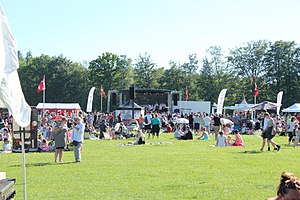
Gus Hansen / Danmark Dejligst
Danmark Dejlgist på Middelaldercentret ved Nykøbing Falster i 2017.
d. 27. maj 2017.
"Gustav ""The Great Dane"" Hansen – bedre kendt som Gus Hansen – er en dansk, professionel pokerspiller bosiddende i Monaco. Han var tidligere en del af Team Full Tilt under pokersitet Full Tilt Poker, som nu er lukket. Efter genåbningen af Full Tilt blev Gus Hansen det vigtigste ansigt udadtil for sitet.